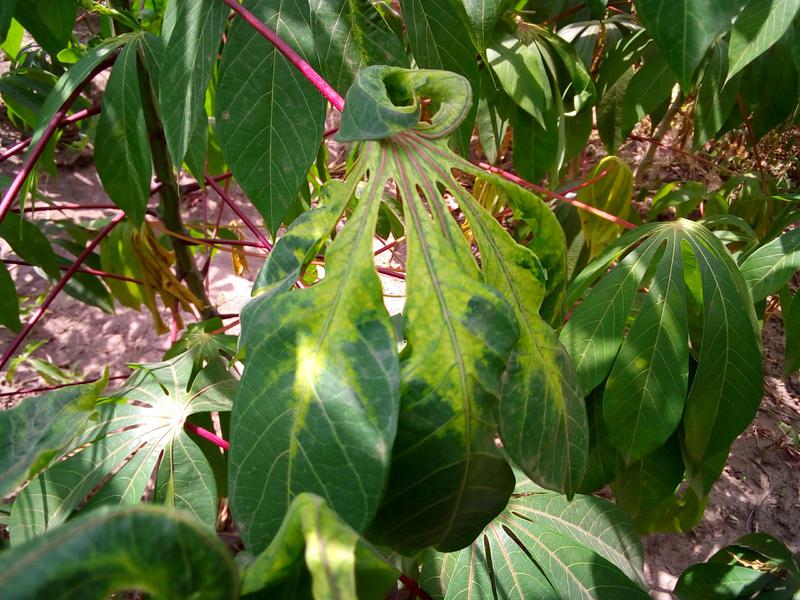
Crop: cassava
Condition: mosaic_disease